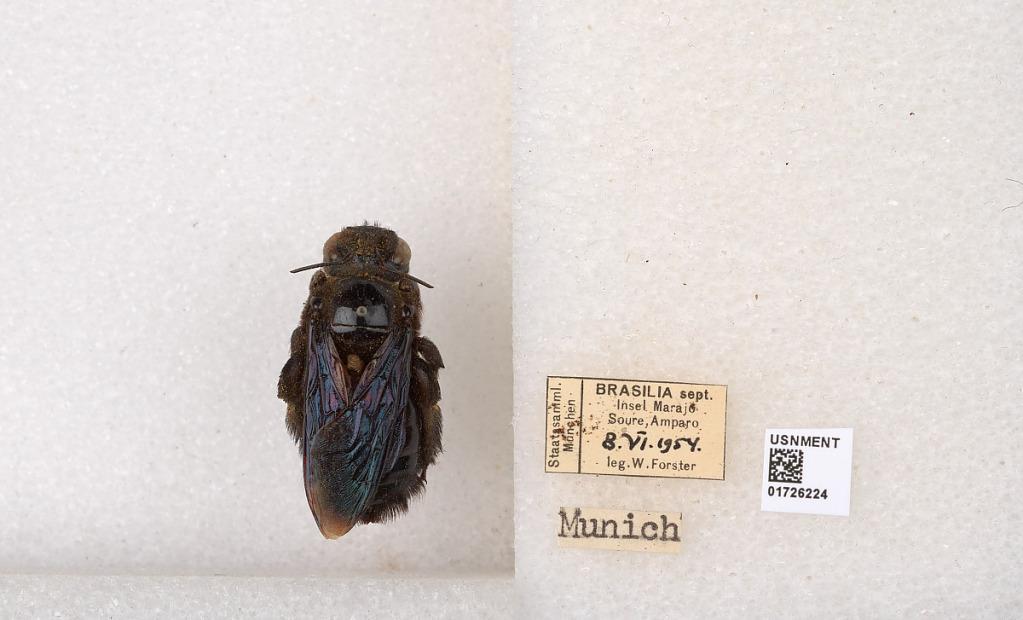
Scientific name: Xylocopa (Neoxylocopa) frontalis (Olivier)
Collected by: W. Forster
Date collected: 1954-6-8
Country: Brazil
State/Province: Parana
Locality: Insel Marajo Soure, Amparo